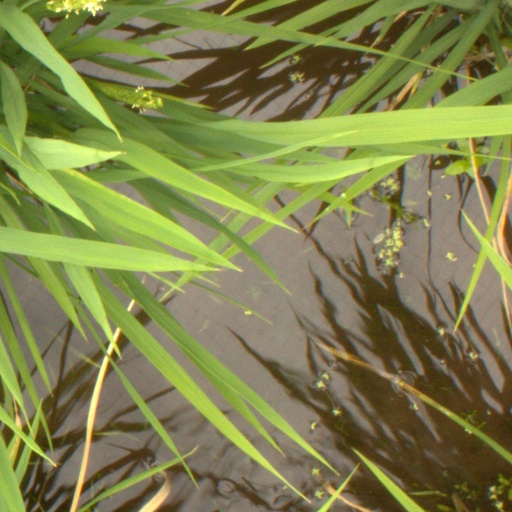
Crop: rice